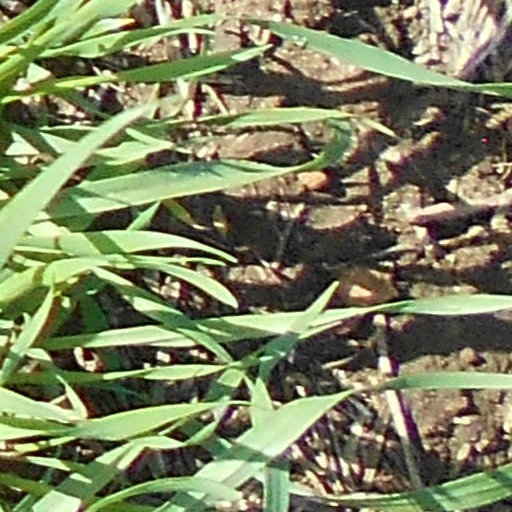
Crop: wheat